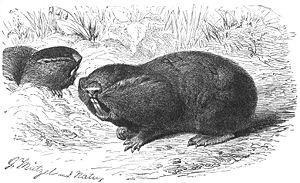
Une structure vestigiale désigne un caractère anatomique, physiologique, moléculaire ou comportemental dont la fonction initiale a été perdue totalement ou en partie au cours de l'évolution en biologie évolutive du développement.